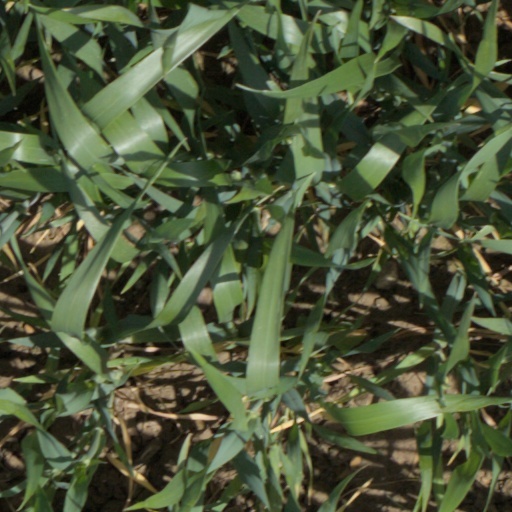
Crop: wheat